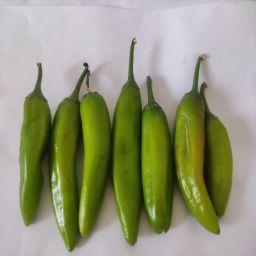
Crop: New Mexico Green Chile
Quality: Unripe